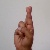
The image shows a hand gesture representing the letter 'R' in Indian Sign Language.